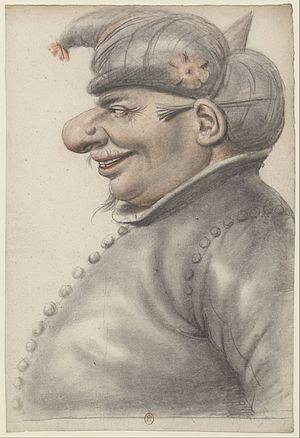
Homme grotesque coiffé d'un turban, de profil à gauche